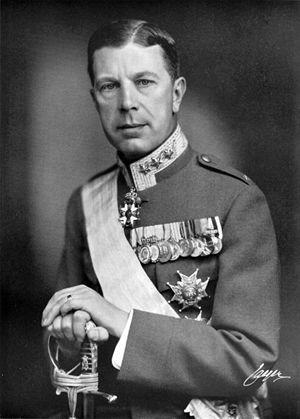
Les titres francophones de « prince héritier » ou « princesse héritière de Suède » correspondent en Suède à ceux de kronprins pour les princes et kronprinsessa pour les princesses.
La liste des rois et reines de Suède peut être établie avec certitude à partir d'Éric le Victorieux, qui règne à la fin du Xᵉ siècle. Avant lui, de nombreux rois sont mentionnés dans divers textes, au premier rang desquels les sagas, mais leur historicité est de plus en plus discutable au fur et à mesure que l'on remonte dans le temps. Ces sources font remonter la royauté suédoise jusqu'aux dieux de la mythologie nordique Freyr, Njörd et Odin.